Royston Town F.C.

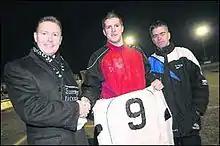
Craig Hammond Presentation.

However, after a poor run of league results, Snowden resigned in November 2007 and was replaced by Paul Attfield from Buntingford Town with Tony Galvin returning to Garden Walk as first team coach. Also in November reserve team manager Tyronne Parry resigned leaving Royston Town 'A' managers Kevin Wilson and John Bloss to step up a level.